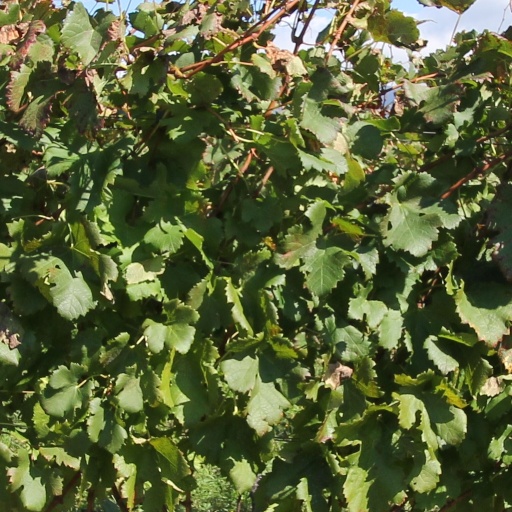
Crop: grape